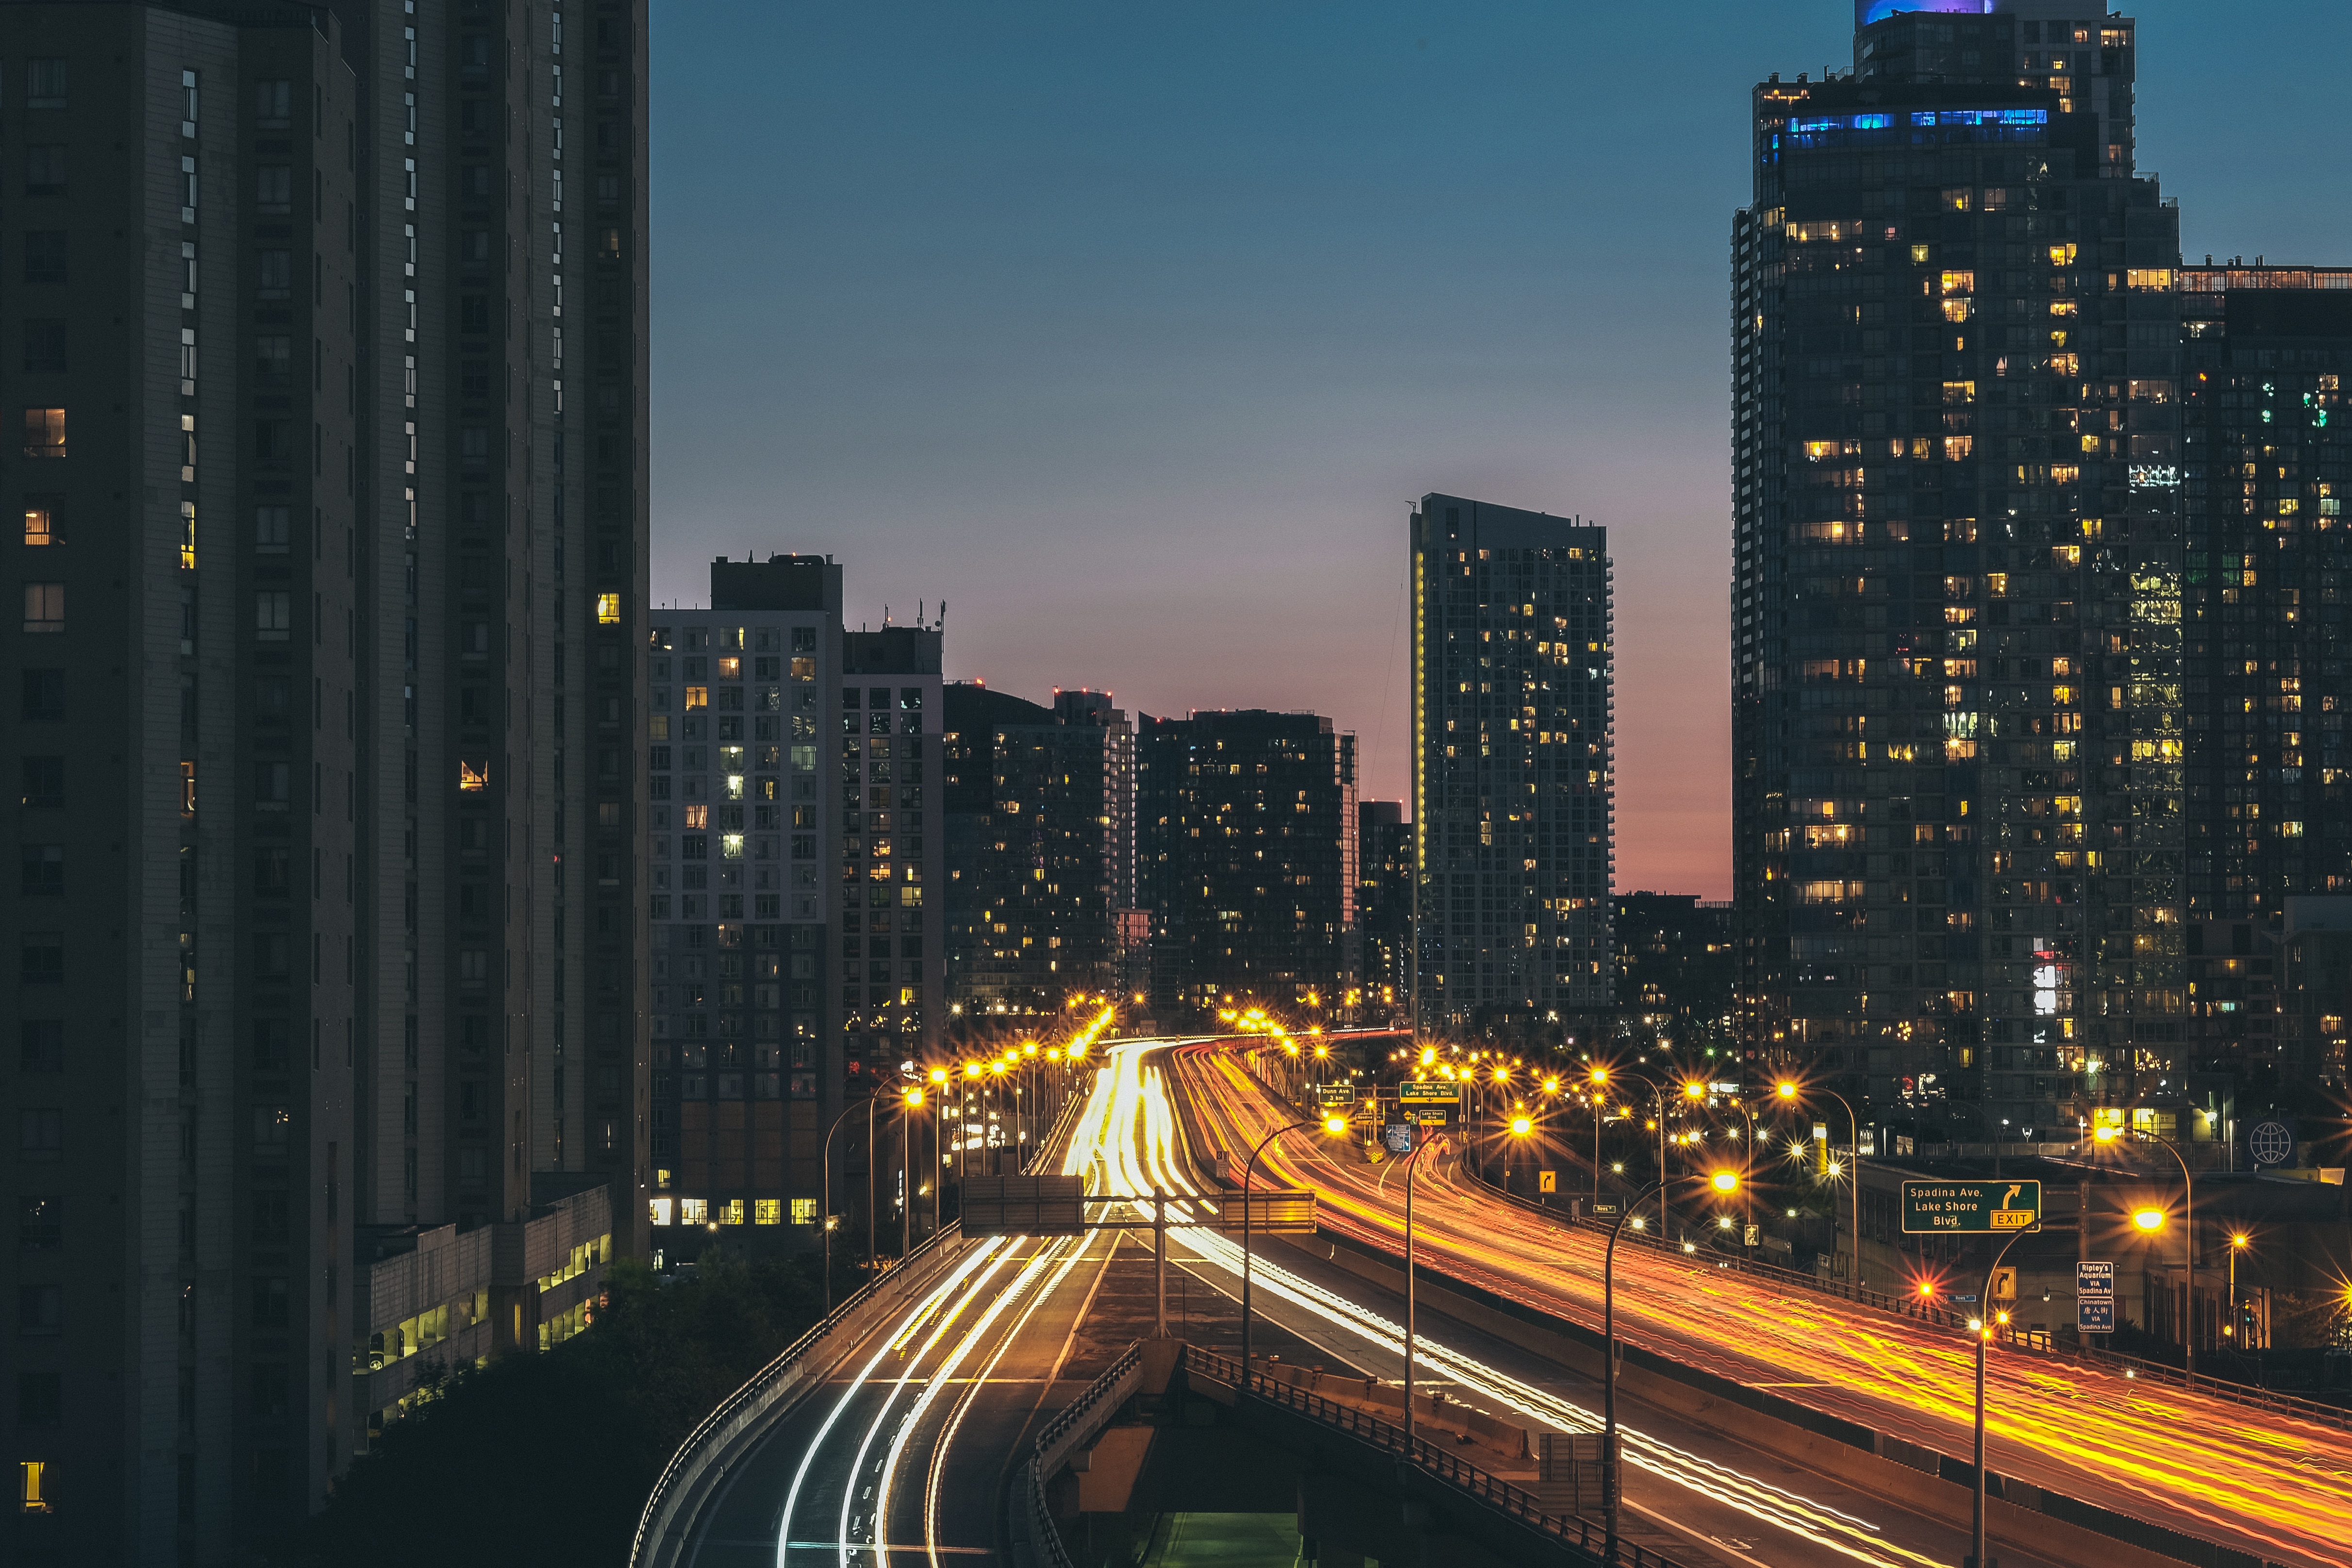
horizon, architecture, structure, road, skyline, traffic, street, night, highway, city, skyscraper, cityscape, downtown, motion, dusk, transportation, evening, tower, landmark, light trail, tower block, skyscrapers, cars, metropolis, building exterior, high rises, urban area, residential area, human settlement, metropolitan area